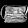
Label: Bag